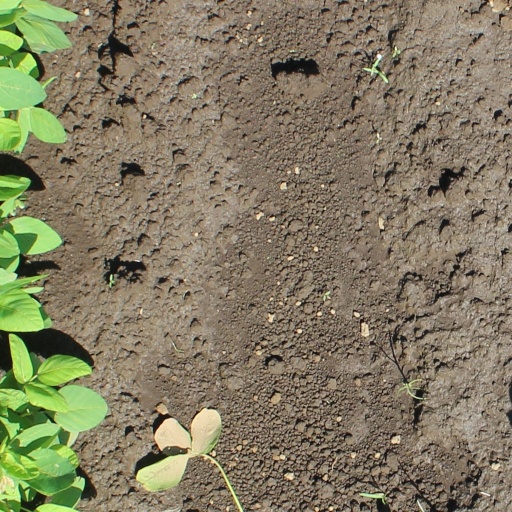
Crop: soybean